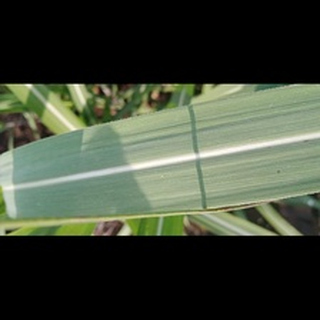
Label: healthy_sugarcane